Matt Foley

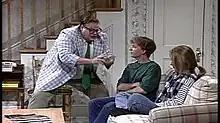
Foley (Chris Farley) giving a speech to two teens (David Spade and Christina Applegate)

Matt Foley is a fictional character from the sketch comedy program "Saturday Night Live" performed by Chris Farley. Foley is a motivational speaker who exhibits characteristics atypical of someone in that position: whereas motivational speakers are usually successful and charismatic, Foley is abrasive, clumsy and down on his luck. The sketch was popular in its original run and went on to become one of Farley's best-known characters.